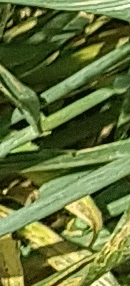
Label: Wheat___Yellow_Rust